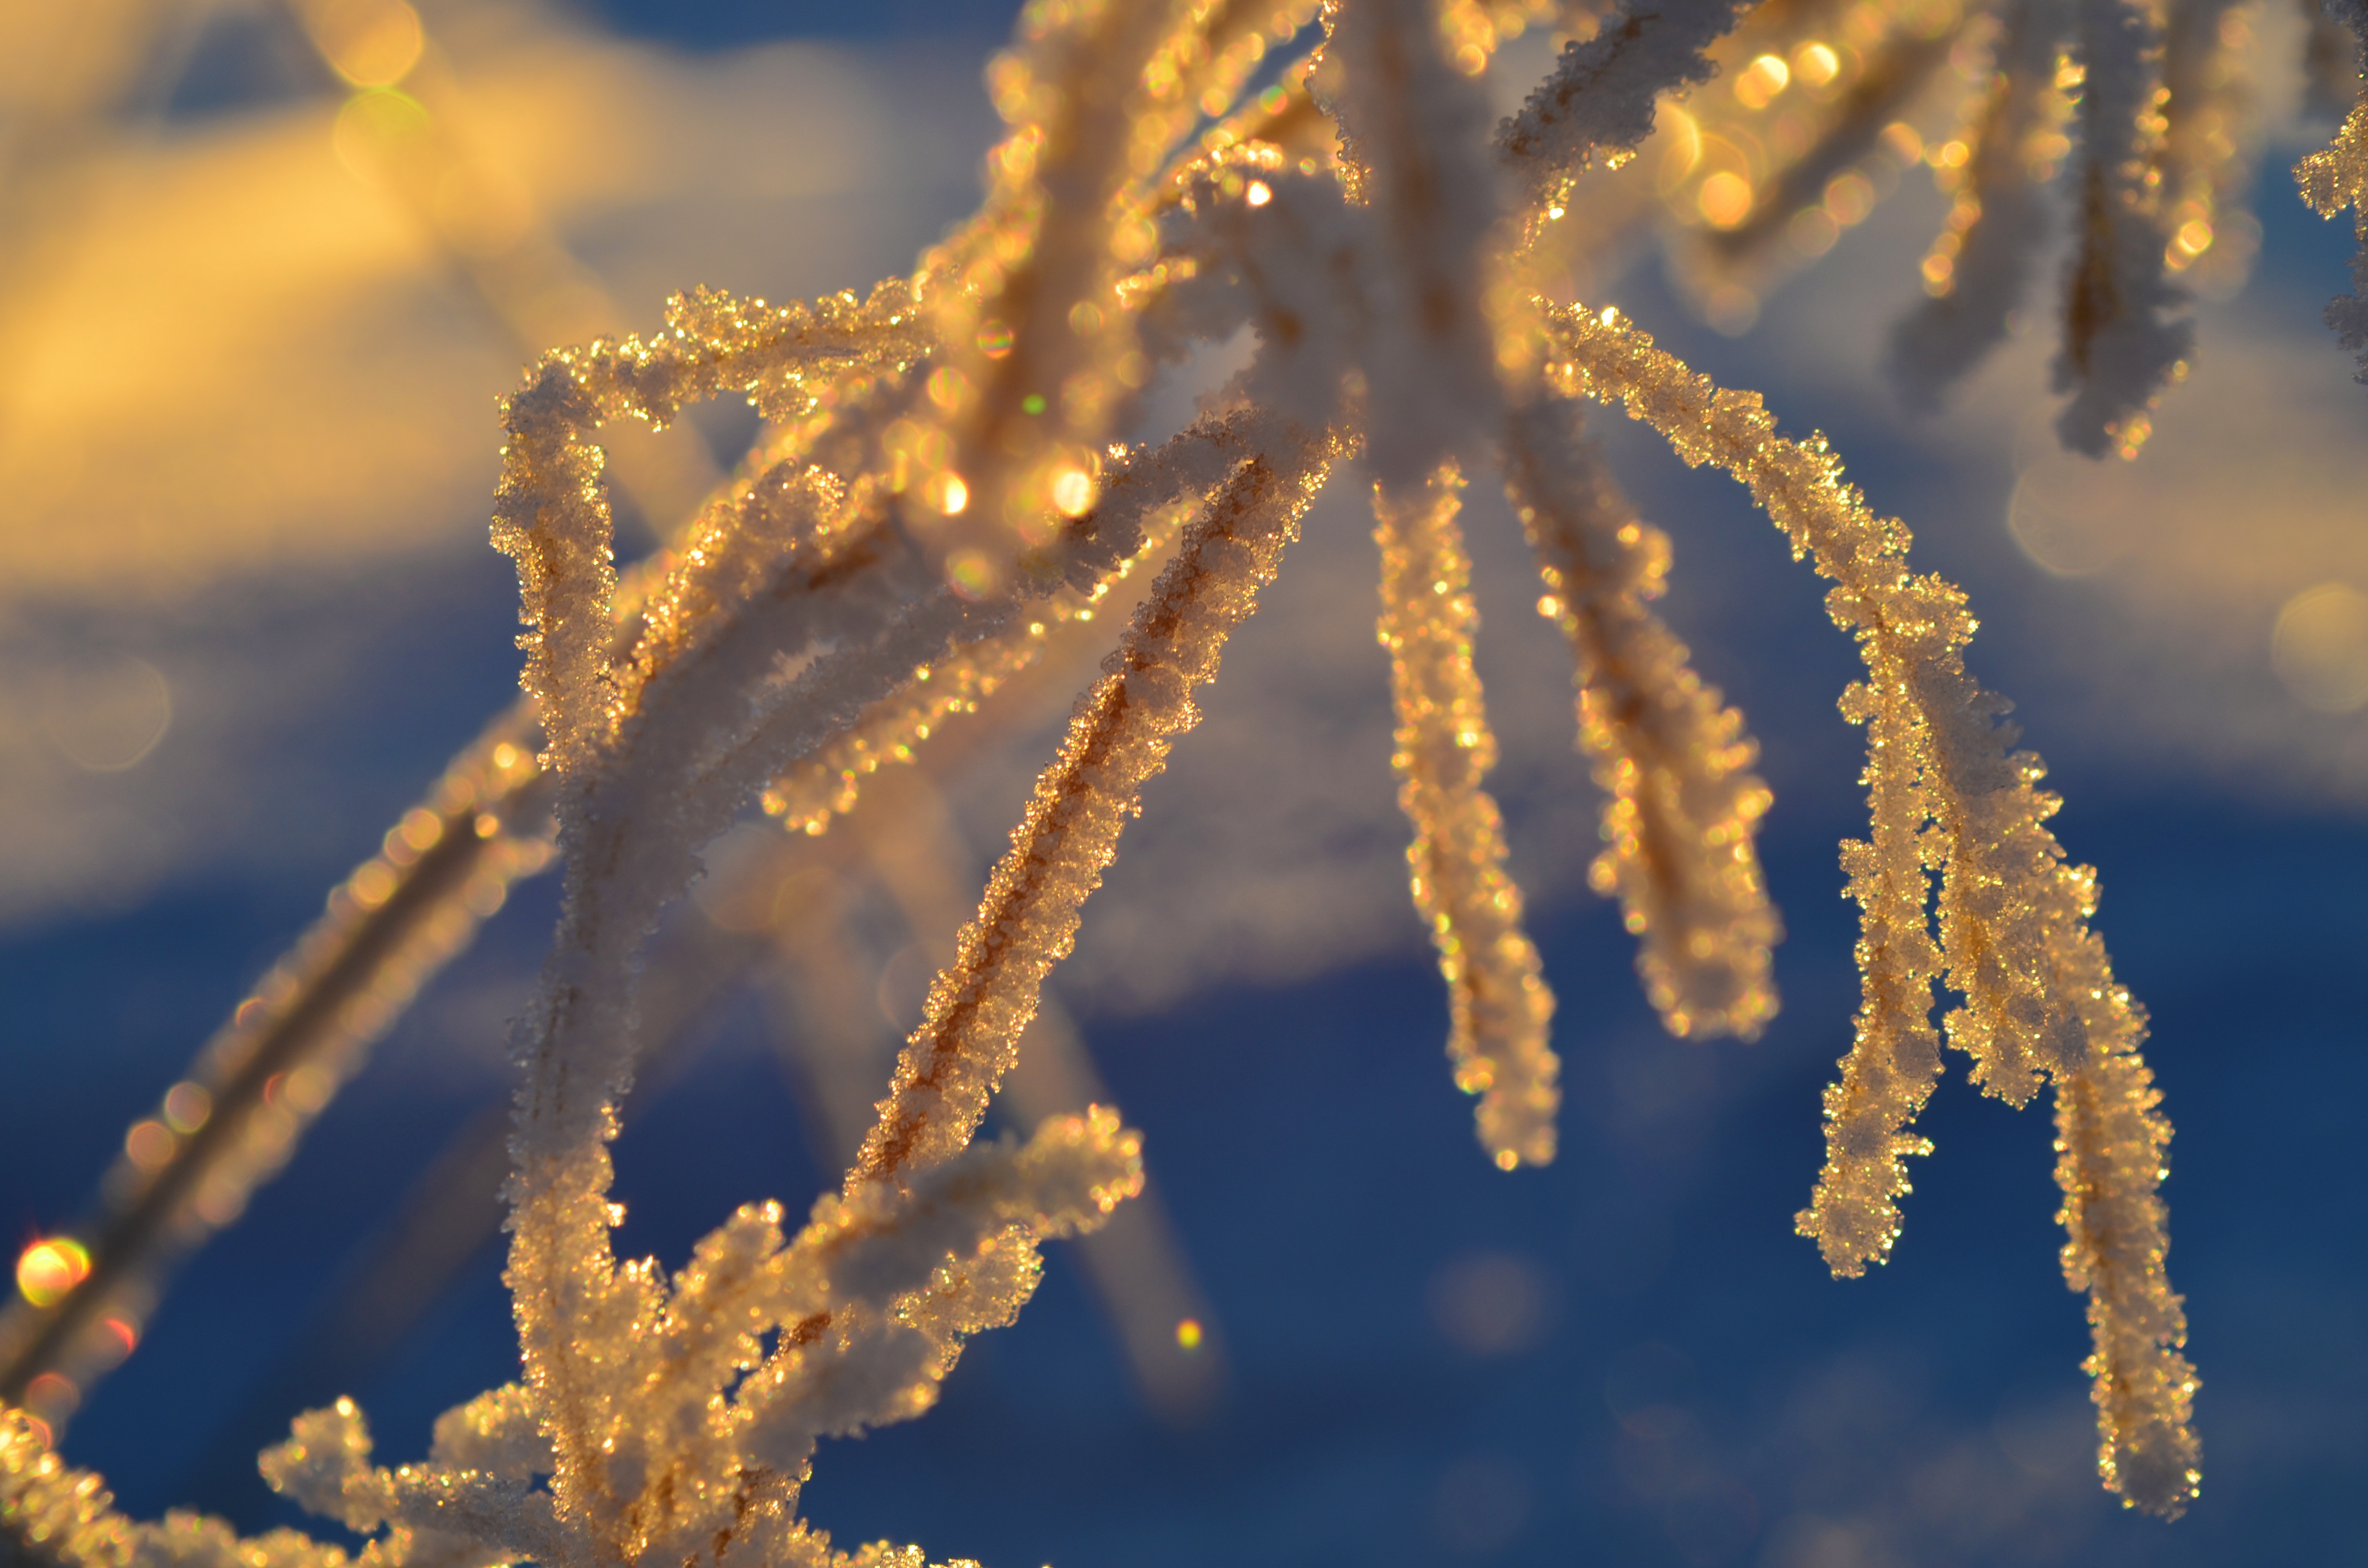
tree, water, nature, branch, snow, cold, winter, light, plant, sky, white, sunlight, leaf, frost, reed, ice, reflection, autumn, snowy, frozen, season, twig, close up, landscapes, freezing, macro photography, ice crystals, snow crystals, grass family, woody plant, isformation, pite